Daisho (Drosophila peptide)

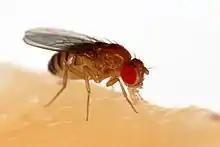
The fruit fly, "Drosophila melanogaster"

Daisho ("Dso") is an antimicrobial peptide gene family of the fruit fly "Drosophila melanogaster". Two Daisho genes (Dso1, Dso2) are encoded in tandem in the fruit fly genome, one shorter than the other. This pair of genes with different length was named "Daisho" in reference to Daisho Japanese swords, which come in pairs with one shorter than the other.